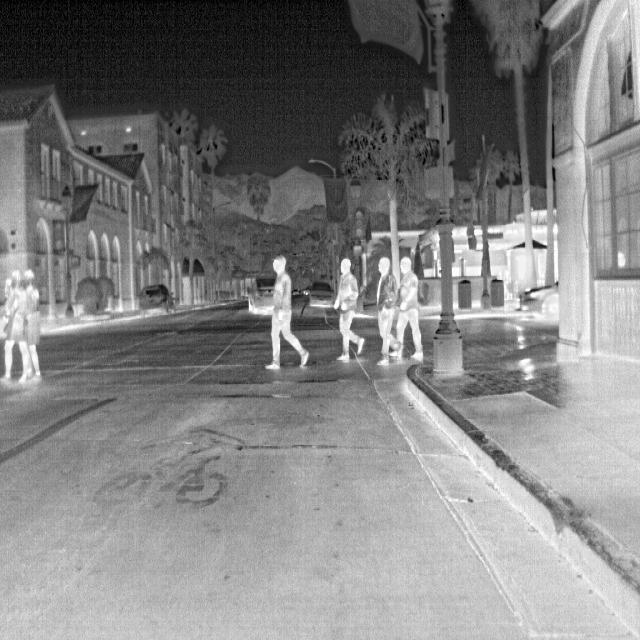
Detected objects:
label: person
label: person
label: person
label: person
label: person
label: person